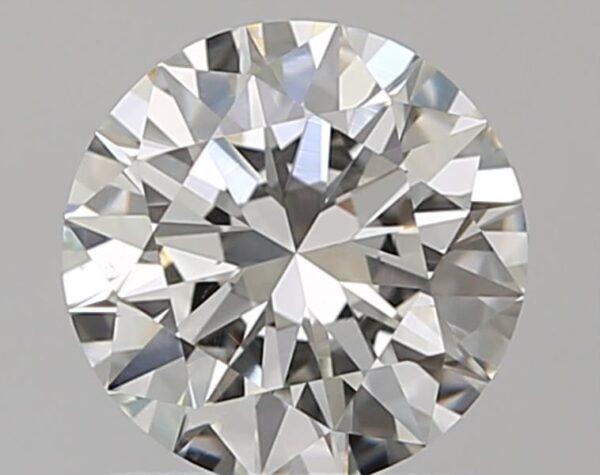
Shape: round
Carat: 1.02
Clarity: SI1
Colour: H
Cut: EX
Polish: EX
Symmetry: EX
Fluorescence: N
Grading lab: GIA
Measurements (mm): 6.53 x 6.55 x 3.96